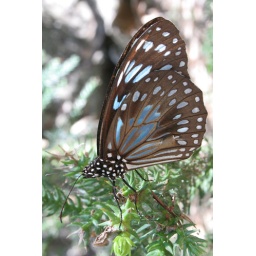
A big blue butterfly in the forests of Hamilton Island (Australia). Aug. '07